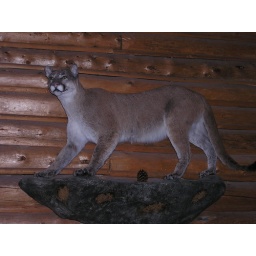
096 - mountain lion in Moraine Park Museum